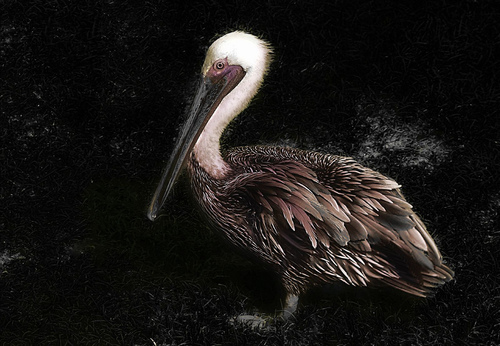
this large, stout bird, which is mostly brown and black with a white head and neck, has a large black feet and long large bill.
a bigger bird with deep dark brown feathers all over its body and a long black beak.
this bird has a long, black, straight bill, a white throat, and a purple cheek patch.
this unique bird has a long black beak, black feet, and a curved white neck.
this bird is black and white in color with a very large beak, and black eye rings.
this bird is brown with white and has a long, pointy beak.
the bird has a long curved white throat and a long black bill.
this bid has a long black bill and long white neck with black, brown and white stripe wing and bell feathers.
a very long beaked bird, with a white head, a long white neck and a dark grey colored body.
this bird has an unusually long bill, long curved throat and head, and a grey tarsus.
Species: Brown Pelican